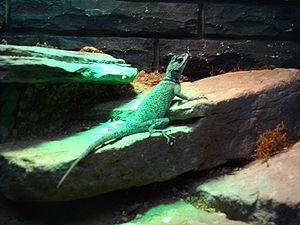
Xenosaurus platyceps est une espèce de sauriens de la famille des Xenosauridae.
Xenosaurus, unique représentant de la famille des Xenosauridae, est un genre de sauriens.